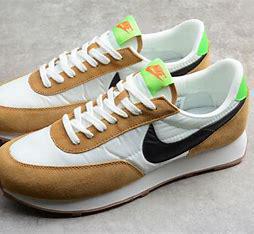
Brand: Nike
Model: Daybreak